List of zilla schools of Bangladesh

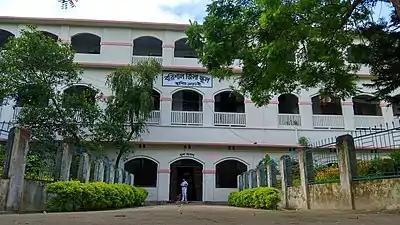
Barishal Zilla School

Zilla Schools are some of the oldest secondary schools in Bengal (present-day Bangladesh and West Bengal), established during the British Raj. In Bangladesh, there are 16 Zilla Schools. Of these, 13 were established during the British era, with the exceptions of Kushtia Zilla School (1961) and Barguna Zilla School (1970).